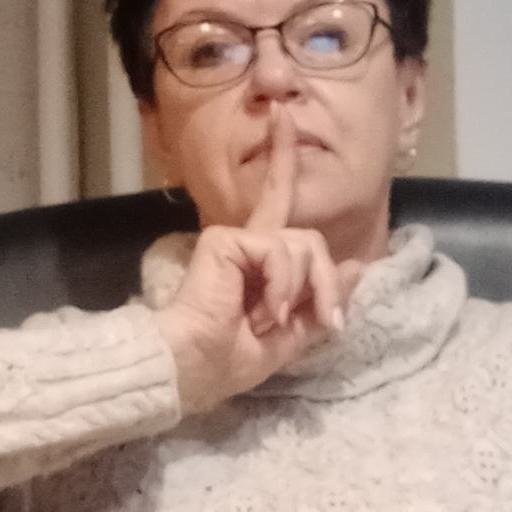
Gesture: mute